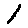
Label: 1